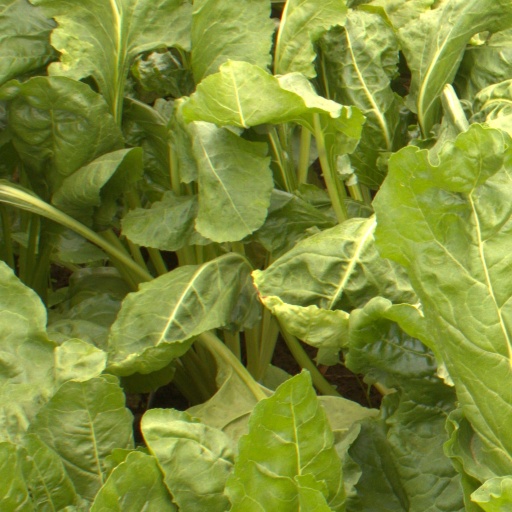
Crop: sugar beet